Prussia

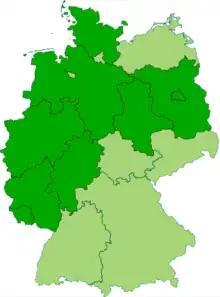
Map of the current states of Germany (in dark green) that are completely or mostly situated inside the old borders of Imperial Germany's Kingdom of Prussia

Bismarck realised that the dual administration of Schleswig and Holstein was only a temporary solution, and tensions rose between Prussia and Austria. The struggle for supremacy in Germany then led to the Austro-Prussian War (1866), triggered by the dispute over Schleswig and Holstein, with Bismarck using proposed injustices as the reason for war.